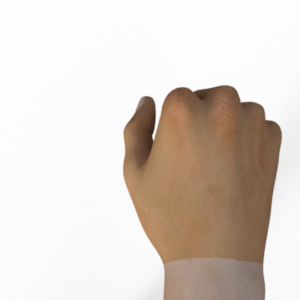
Label: rock